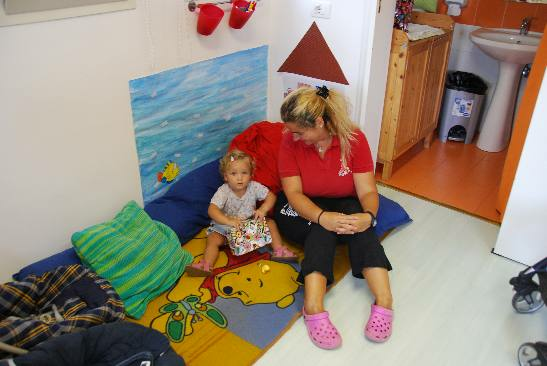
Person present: Yes